Battle of La Malmaison

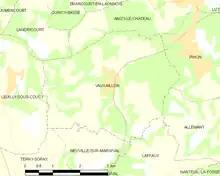

On the night of German artillery conducted a preliminary bombardment for an attack early on 27 August, west of the Soissons–Laon road, from Moisy Farm to the south-east of Vauxaillon and Laffaux. East of the road, the French defences on either side of Cerny and on both sides of the Hurtebise Monument, were attacked; near Laffaux the Germans recovered some ground. By 30 August, the strength of each company of the German battalion holding the captured ground had been reduced to A fresh battalion which relieved it after dark was bombarded by the French artillery throughout the night of the and during the rest of 31 August. At two battalions of French infantry and a battalion of Chasseurs advanced behind a creeping barrage and a shrapnel bombardment, with double barrages along each flank. A squadron of aeroplanes machine-gunned the German infantry and the crews of trench mortars and batteries beyond the crest. In fifteen minutes, the French attack recaptured the ground, except on the right flank, where the crew of a machine-gun post resisted until the morning.